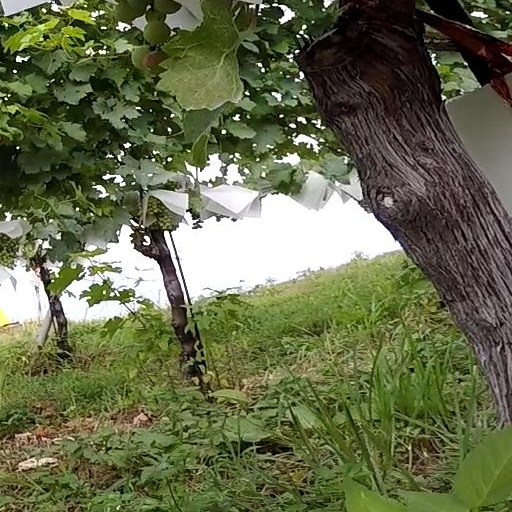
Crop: grape